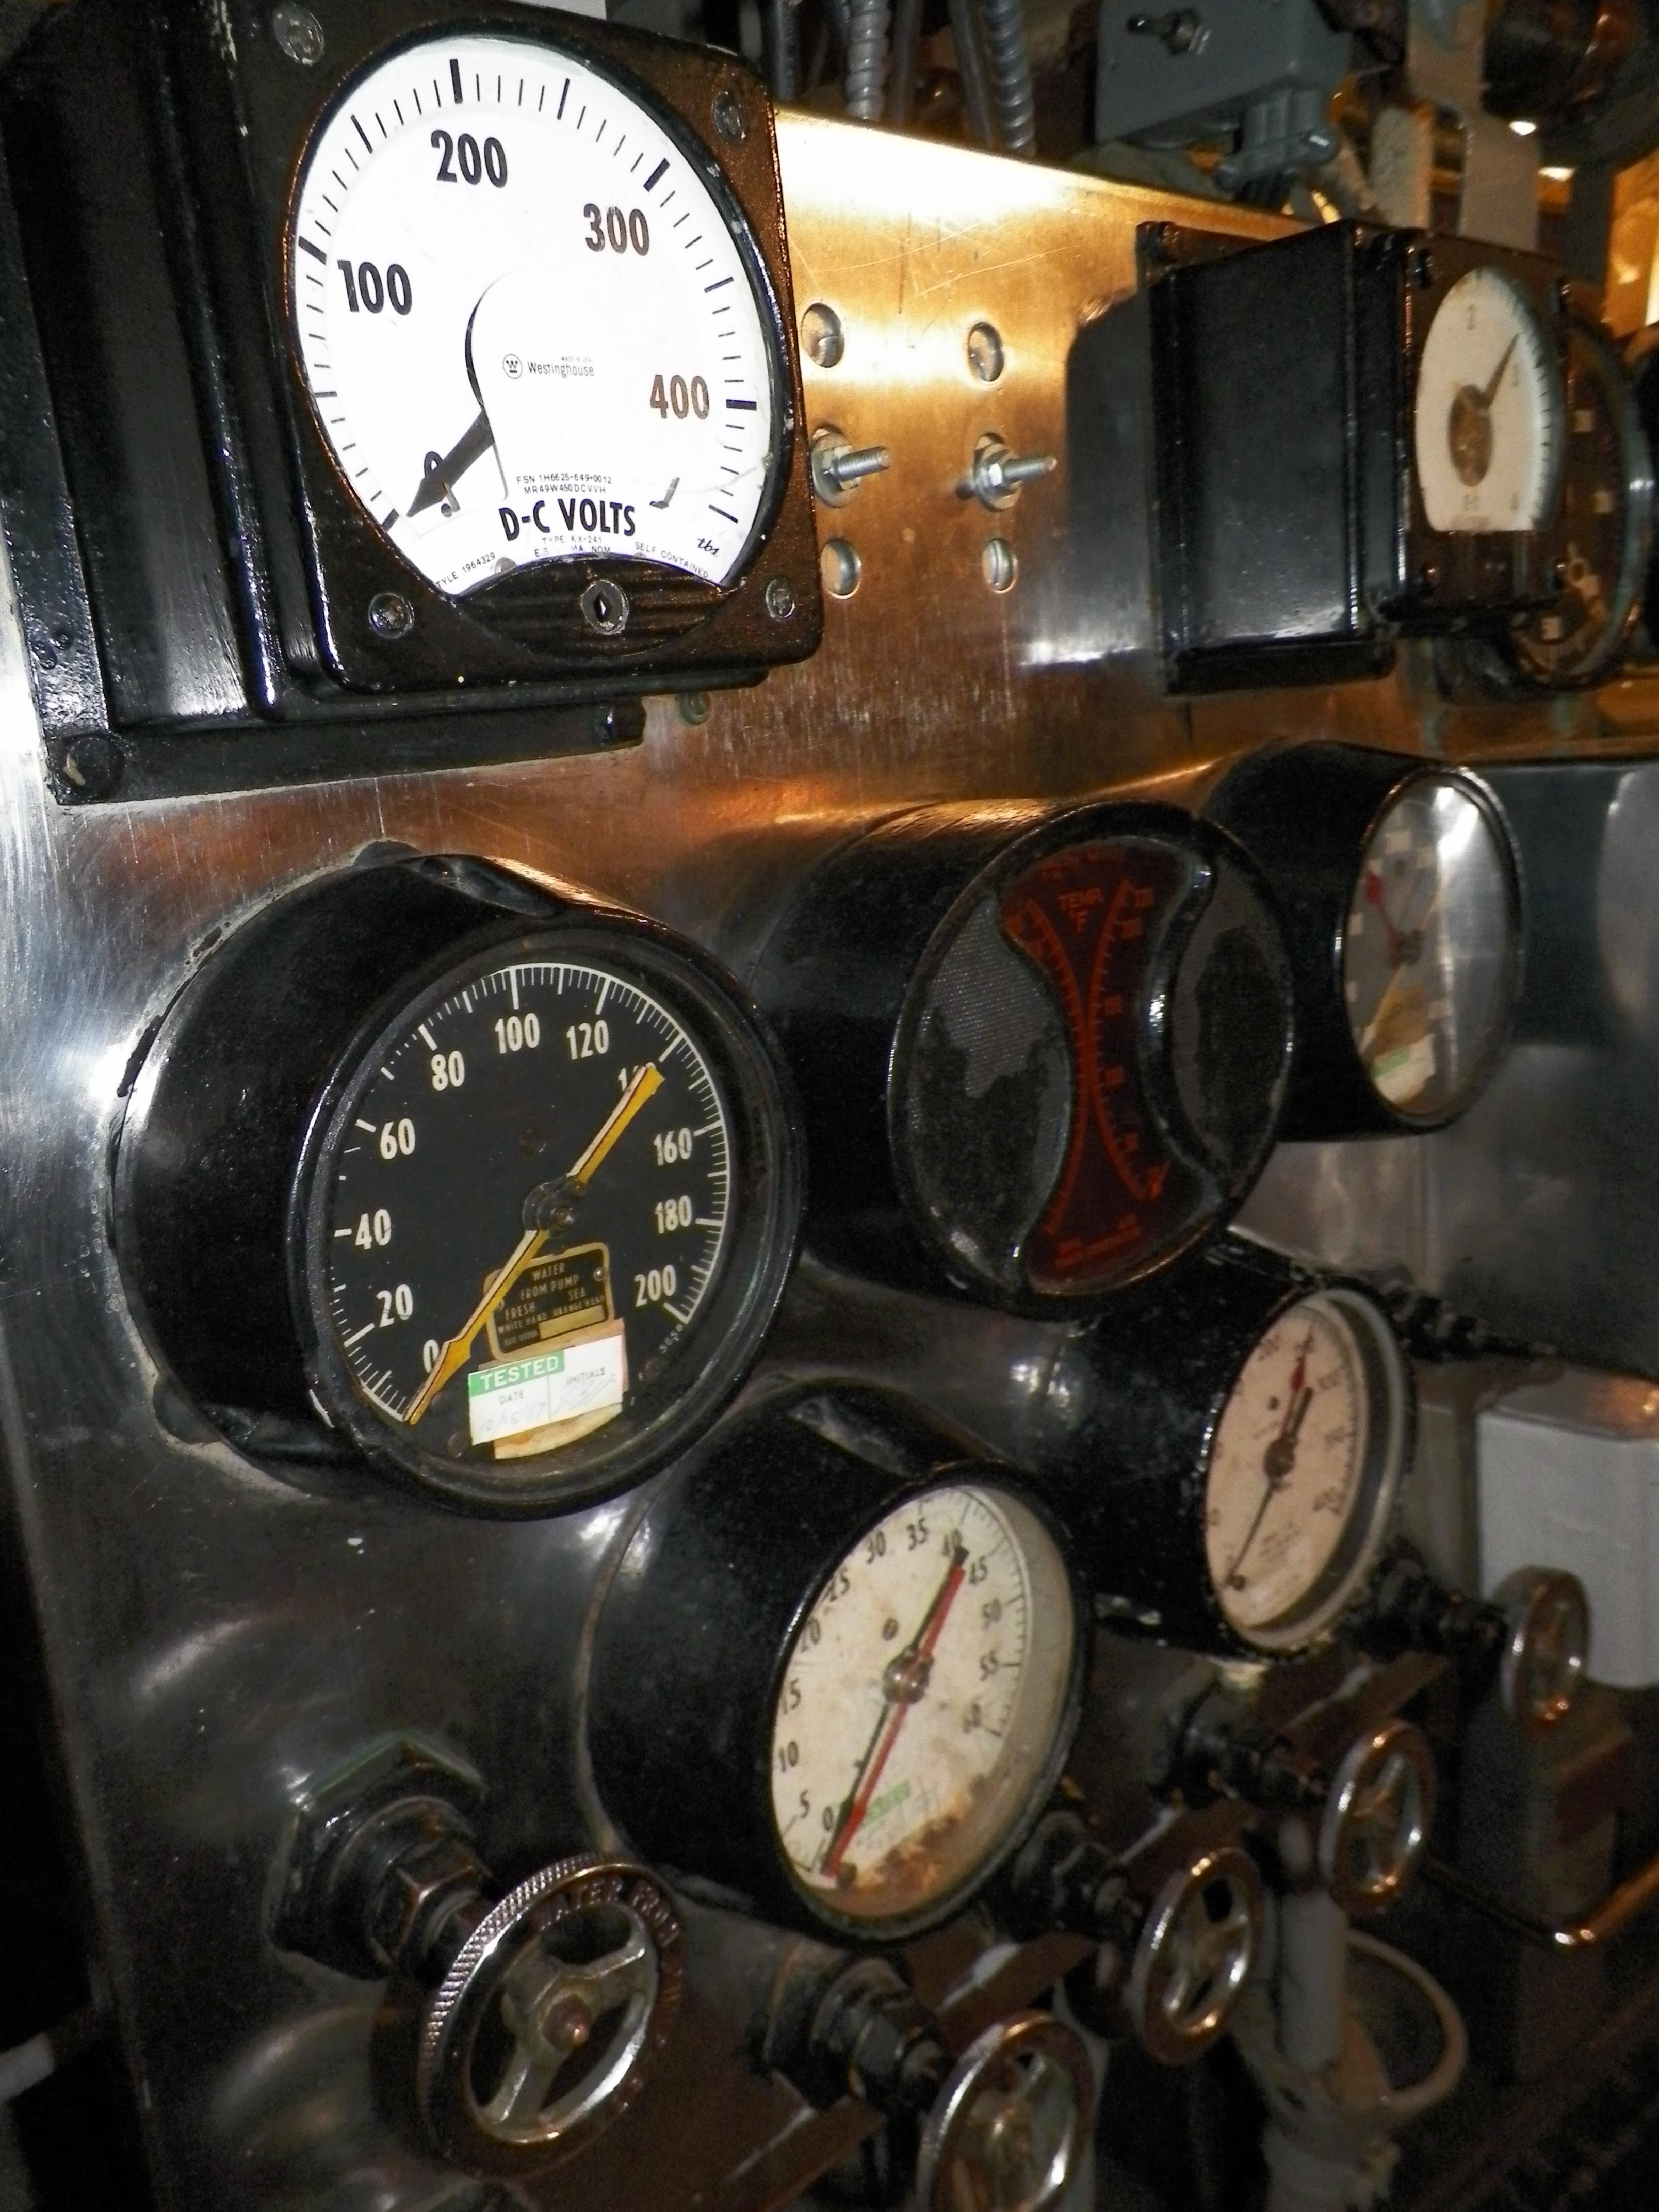
vintage, underwater, vessel, vehicle, gauge, nautical, engine, marine, exploring, control, navigation, submarine, uss requin